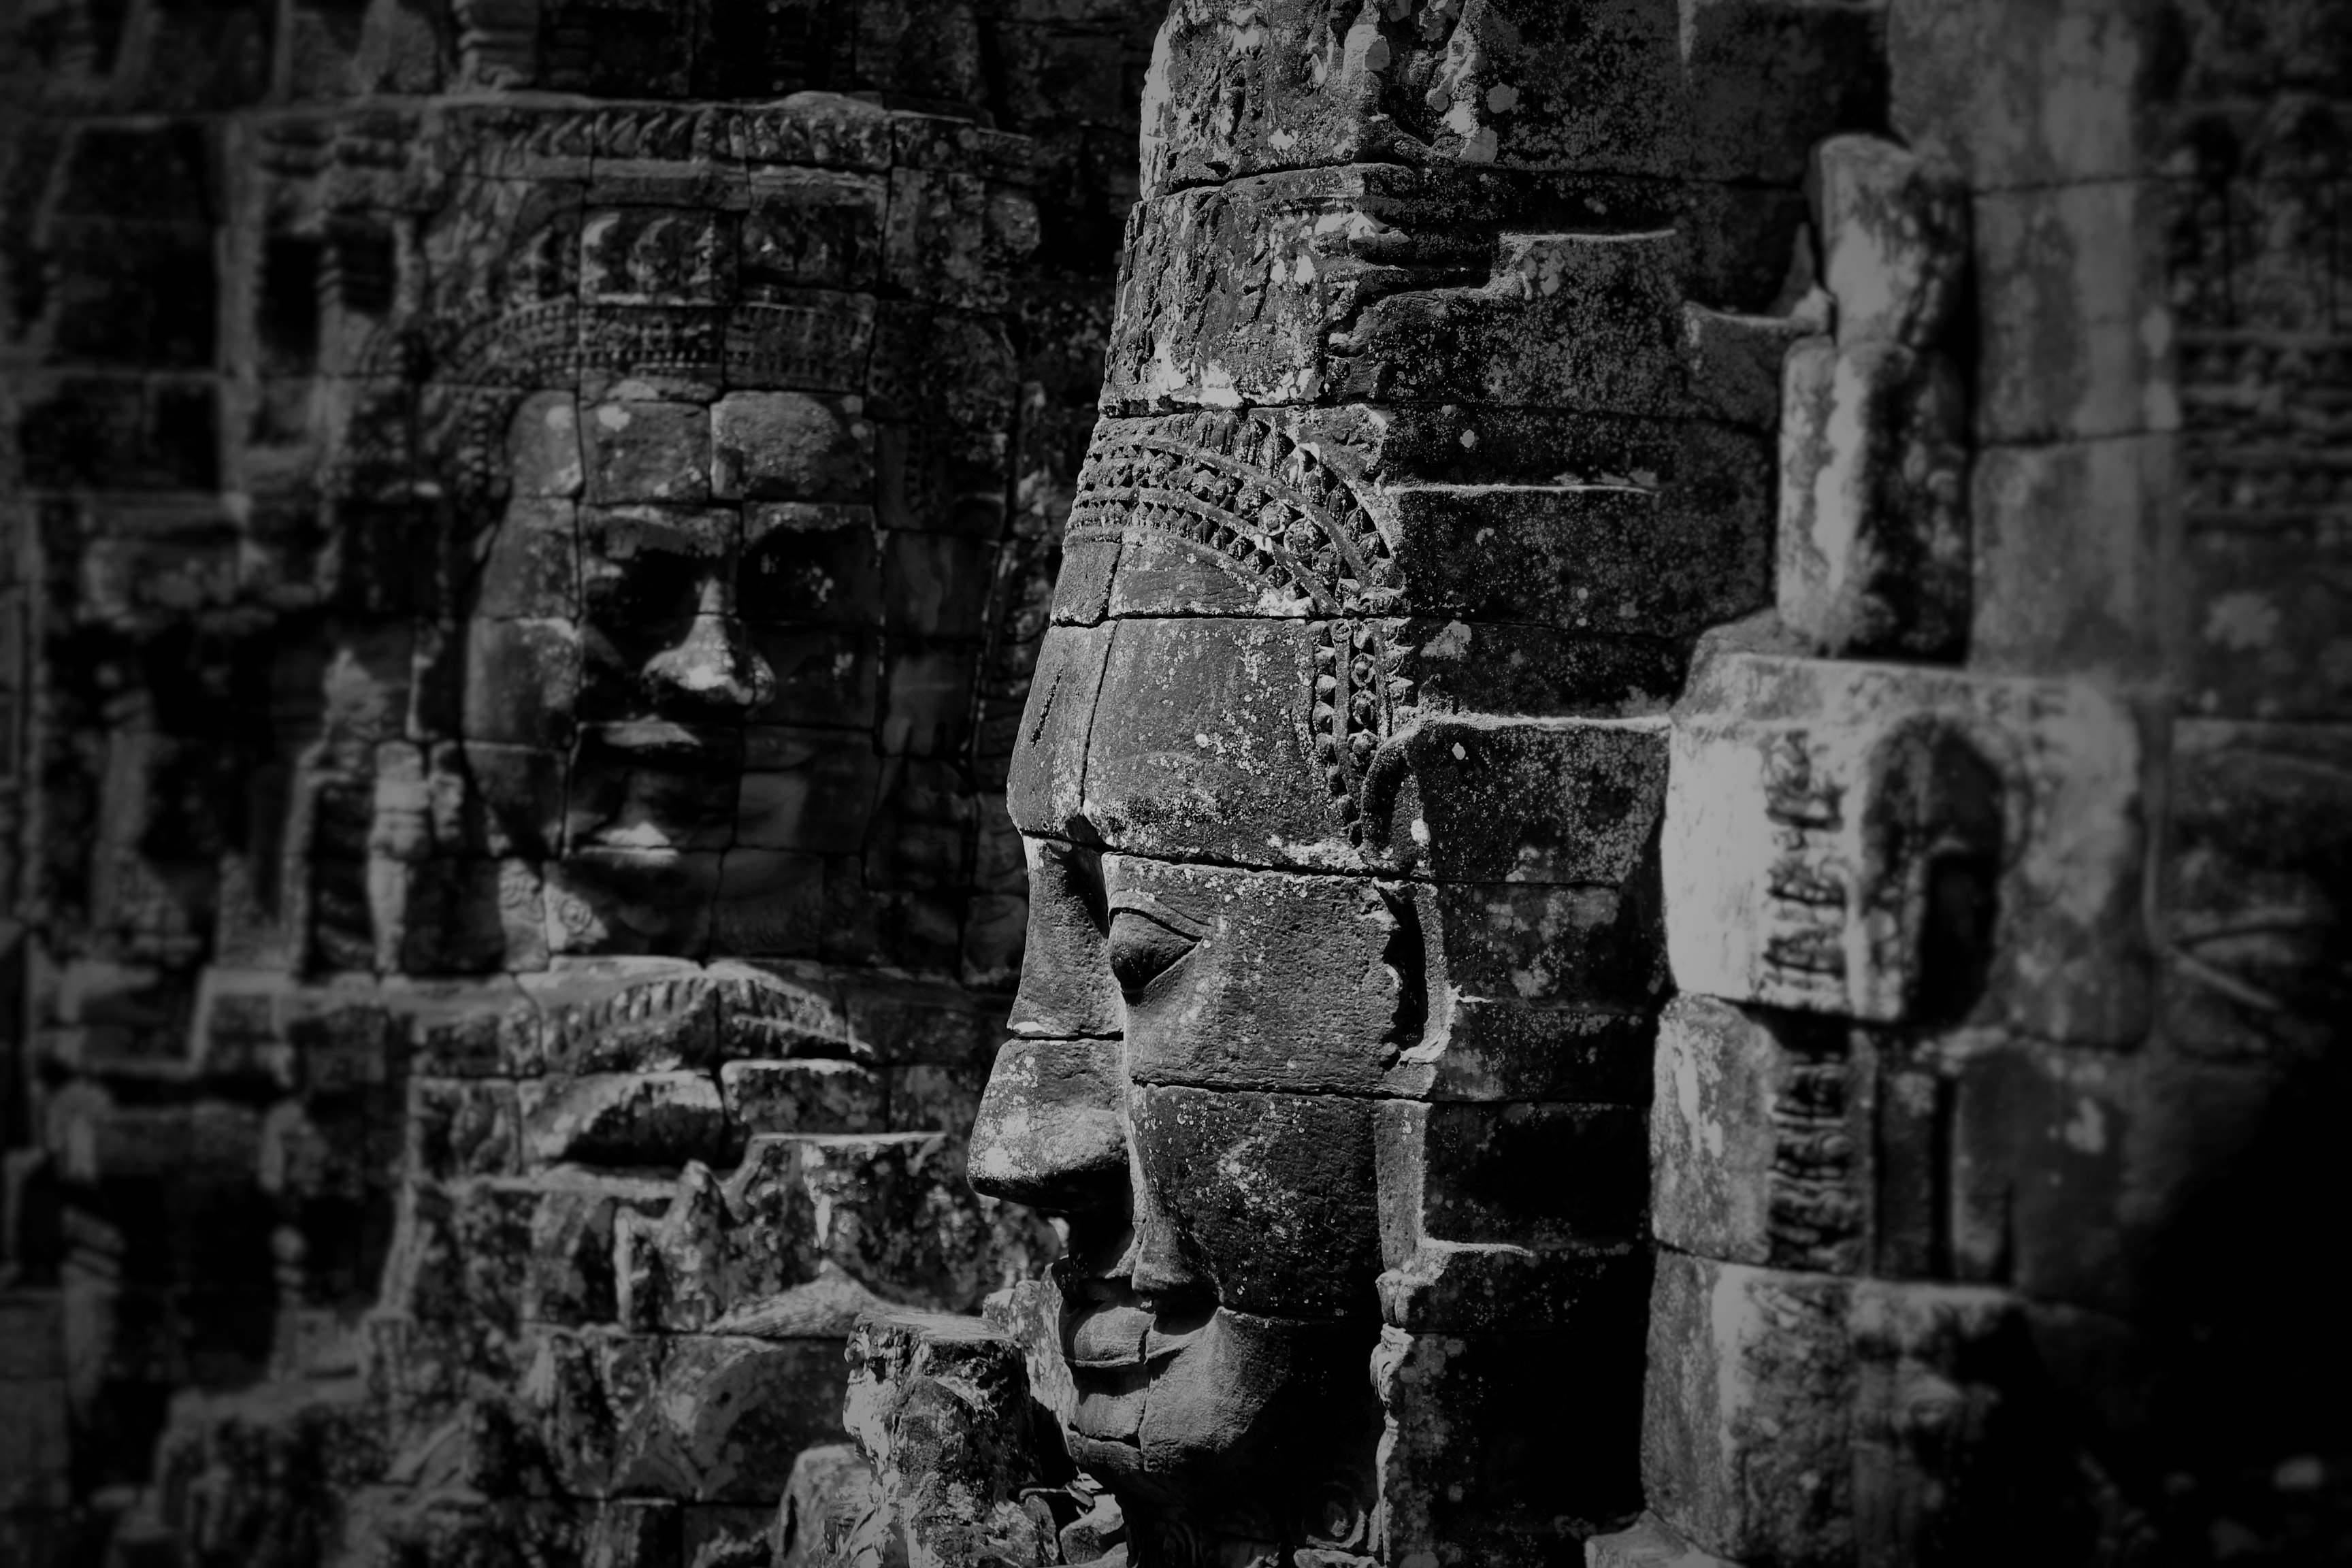
carving, stone carving, black and white, monochrome, monochrome photography, archaeological site, ancient history, historic site, ruins, history, temple, art, photography, stock photography, sculpture, relief, architecture, artifact, style